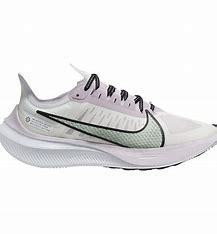
Brand: Nike
Model: Zoom Gravity